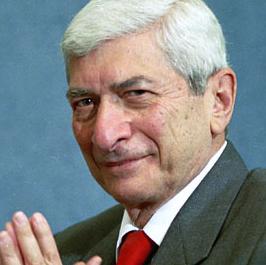
Age: 70